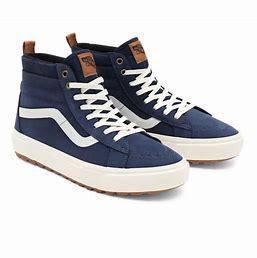
Brand: Vans
Model: SK8 Hi MTE